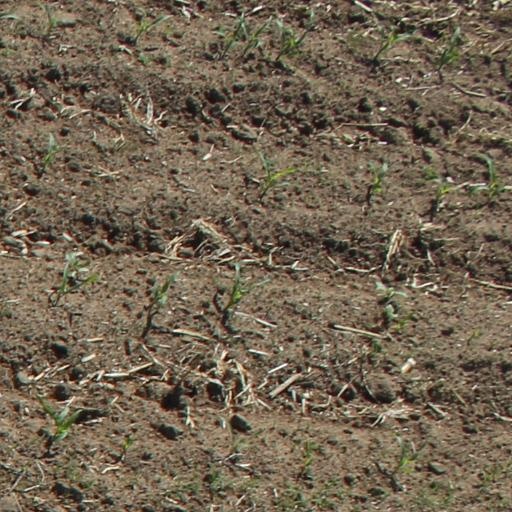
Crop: maize; corn